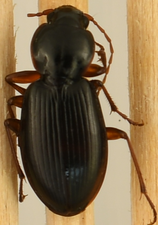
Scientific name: Synuchus impunctatus
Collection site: Steigerwaldt Land Services Site (STEI), plot STEI_008